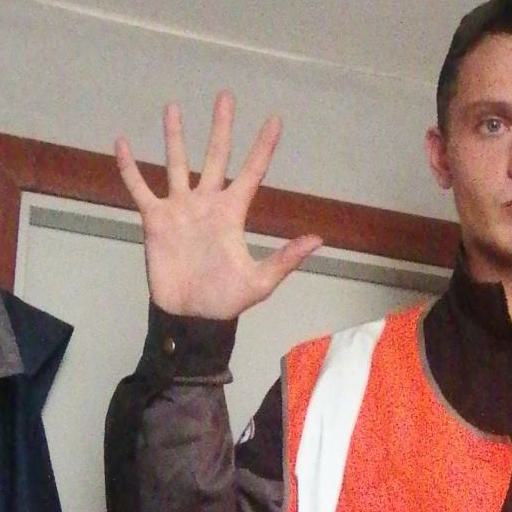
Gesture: palm